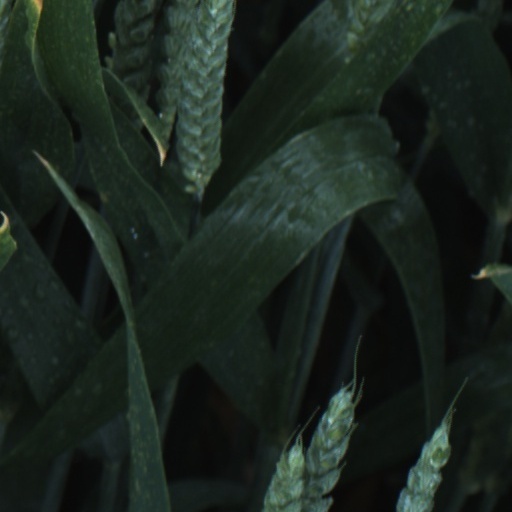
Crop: wheat